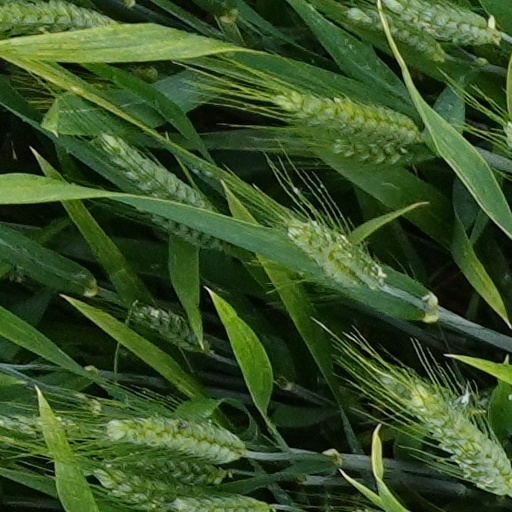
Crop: wheat